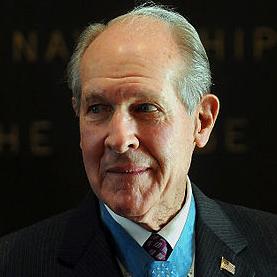
Age: 83